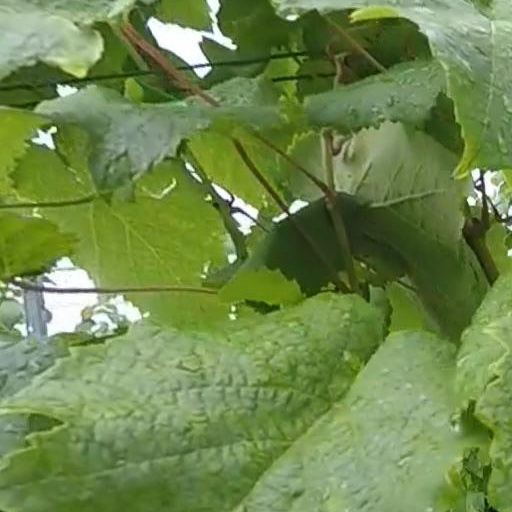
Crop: grape